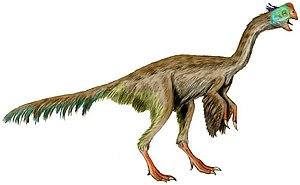
Les Ornithomimosauria, ou « lézards imitateurs d'oiseaux » en grec, forment un clade éteint de dinosaures théropodes de taille moyenne, appelés couramment « dinosaures autruches » en raison de leur ressemblance superficielle avec les autruches modernes.
Les Ornithomimidae, ou « imitateurs d'oiseaux » en grec, forment une famille éteinte de dinosaures théropodes de taille modeste, appelés couramment « dinosaures autruches », faisant partie du clade plus large des Ornithomimosauria.